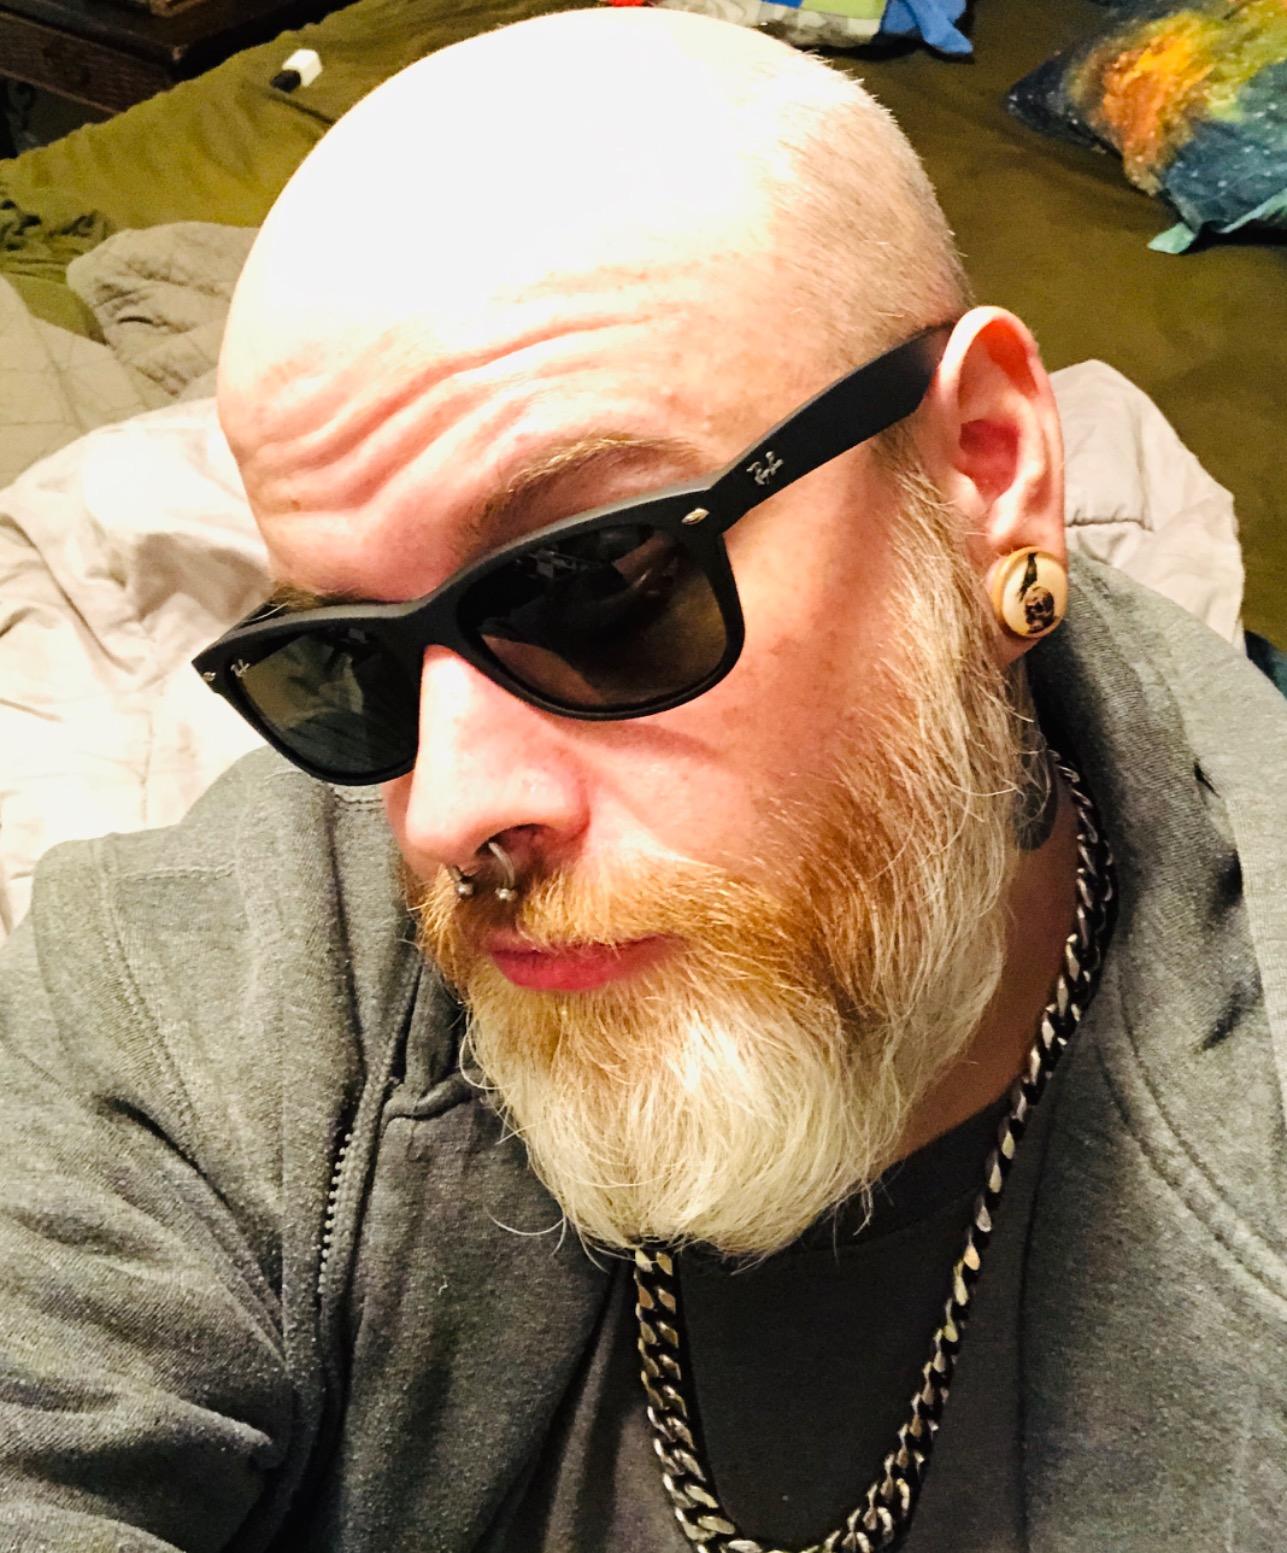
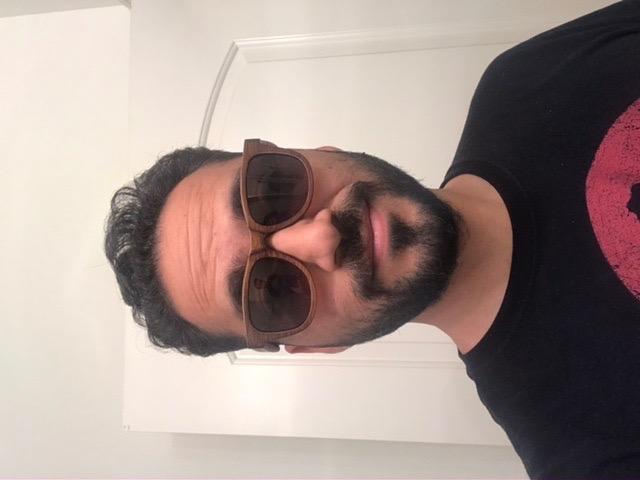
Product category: accessories_sunglasses
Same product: no